Maradu apartments demolition order

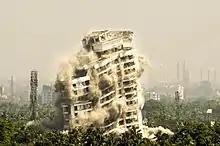
H2O Holy Faith - Maradu - Demolition

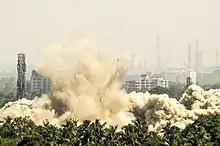
H2O Holy Faith - Maradu - Demolition 2

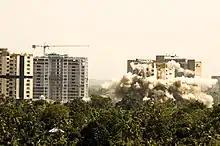
Alfa Serene Tower 1 - Maradu - Demolition

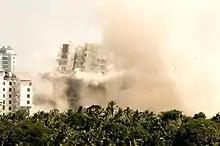
Alfa Serene Tower 2 - Maradu - Demolition

On 8 May 2019, the Supreme Court of India ordered five apartments in Maradu municipality in Kerala to be demolished within one month, for violation of Coastal Regulation Zone (CRZ) rules, although only four of these apartments had yet been constructed. These four, already occupied by tenants, were Jains Coral Cove (Jain Housing and Construction Ltd), H2O Holy Faith (Holy Faith Builders and Developers Pvt Ltd) and Alfa Serene (Alfa Ventures Private Ltd) and Golden Kayaloram (KP Varkey & VS Builders). The fifth builder, Holiday Heritage, had scrapped the project.